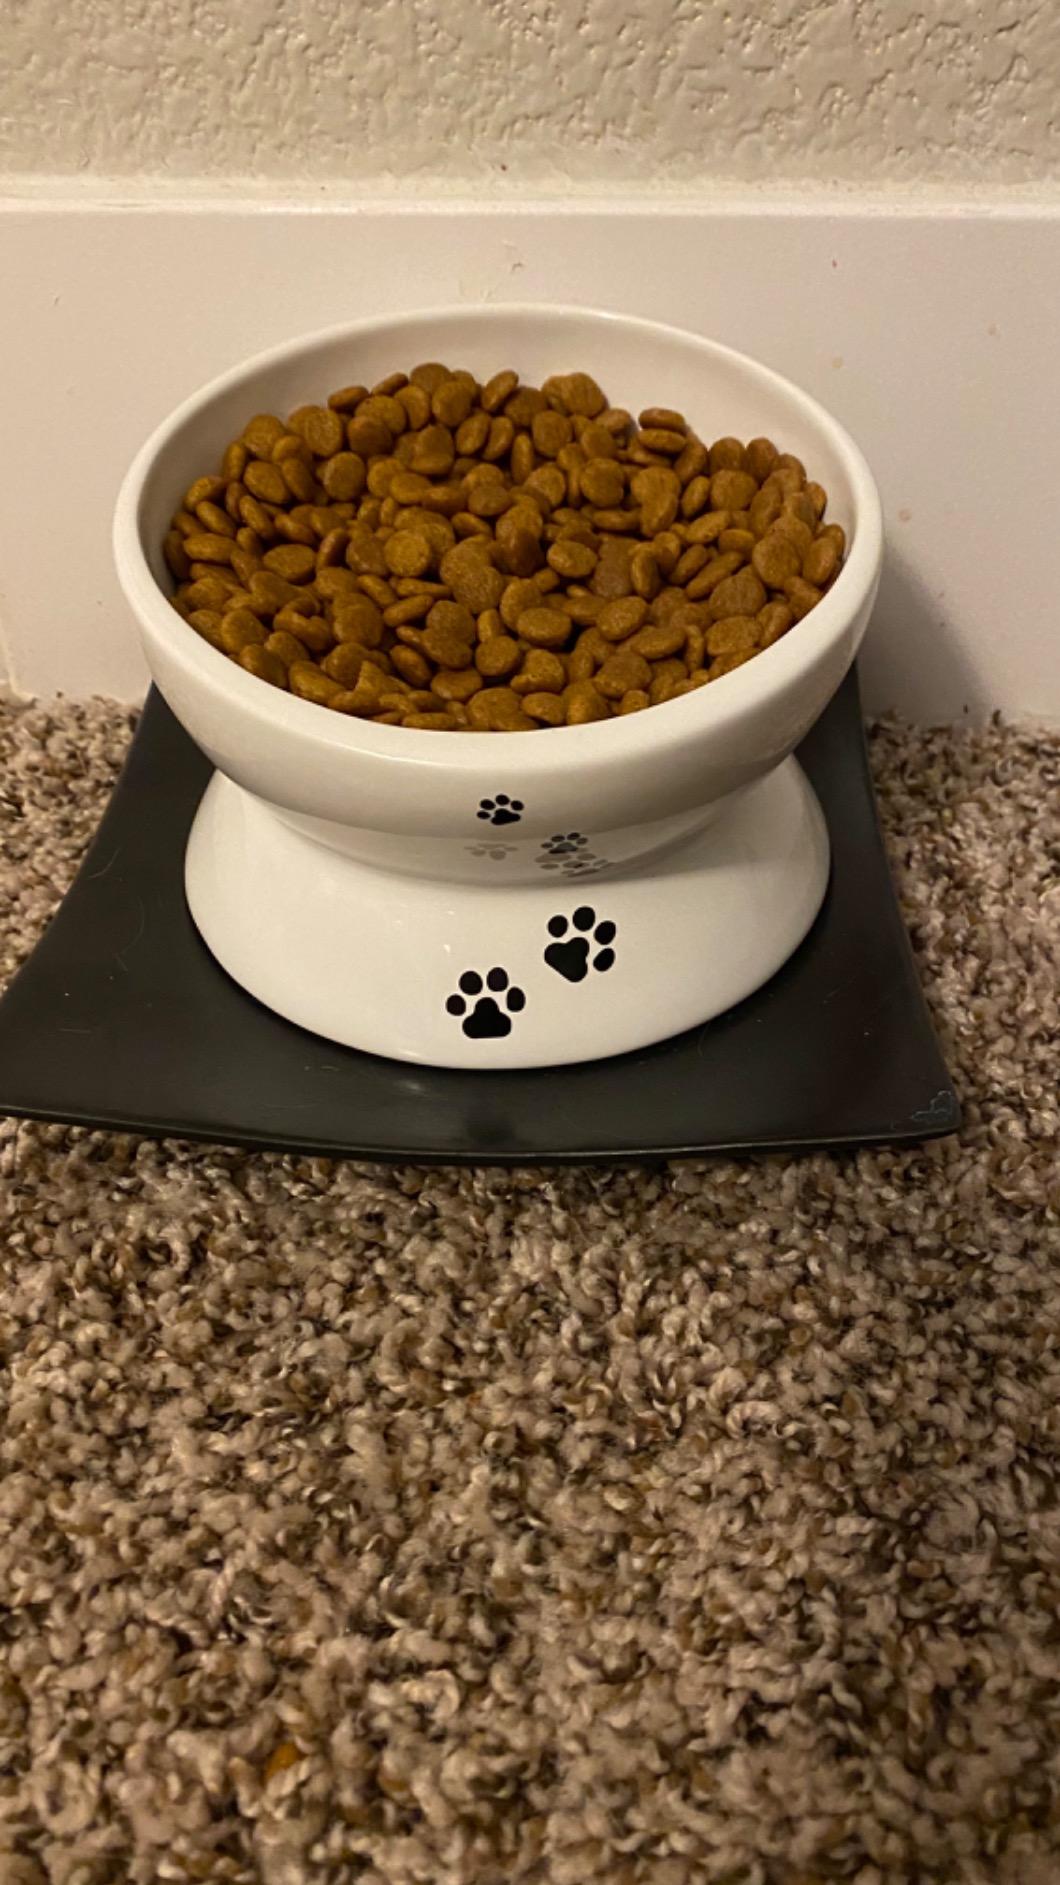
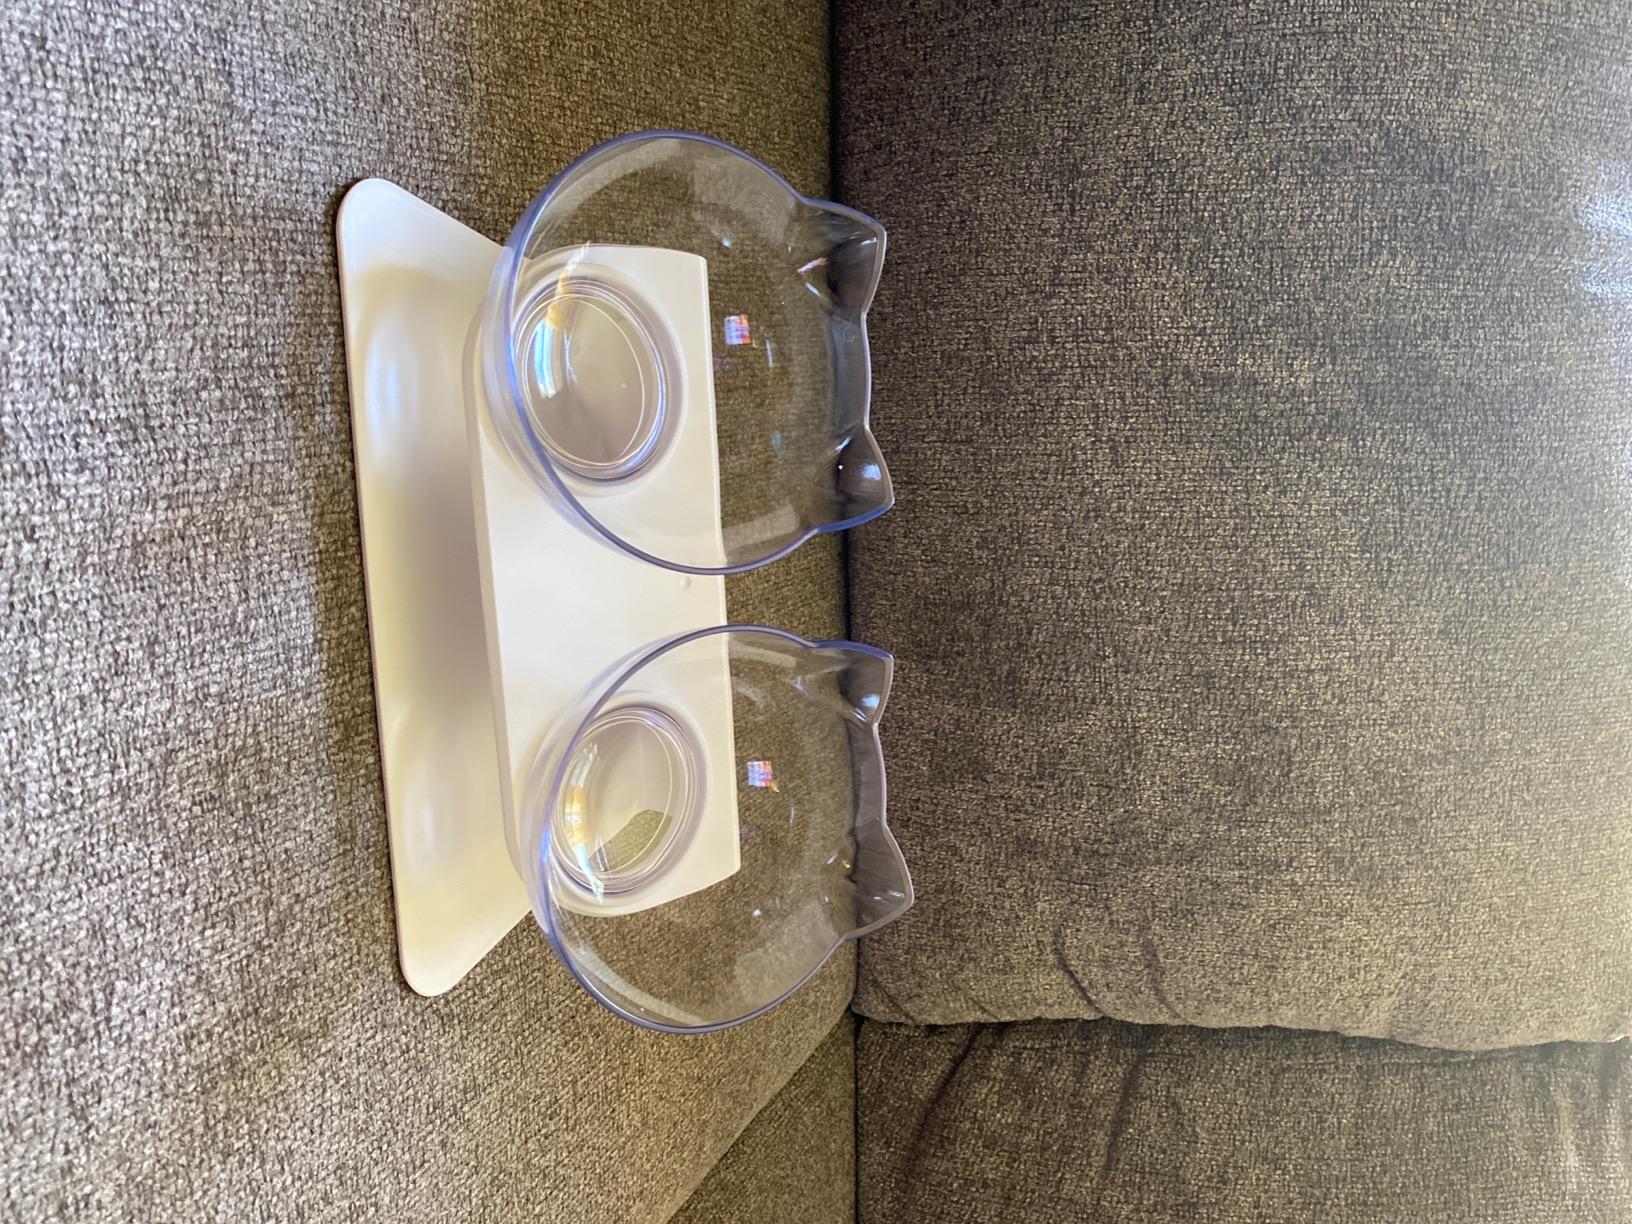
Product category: items_bowl
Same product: no